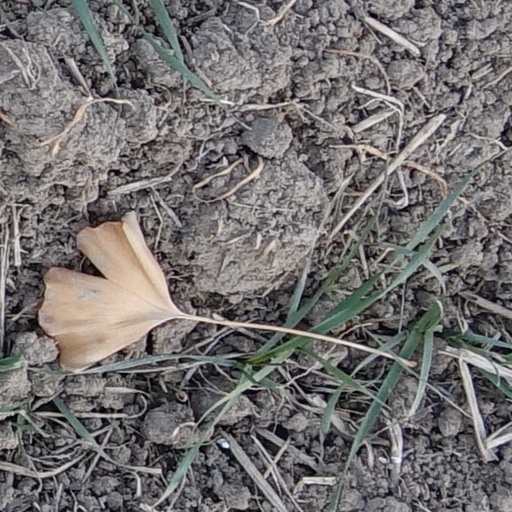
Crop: wheat